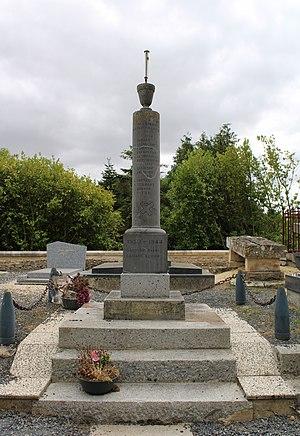
Le monument aux morts.
Crépon est une commune française située dans le département du Calvados en région Normandie, peuplée de 212 habitants.